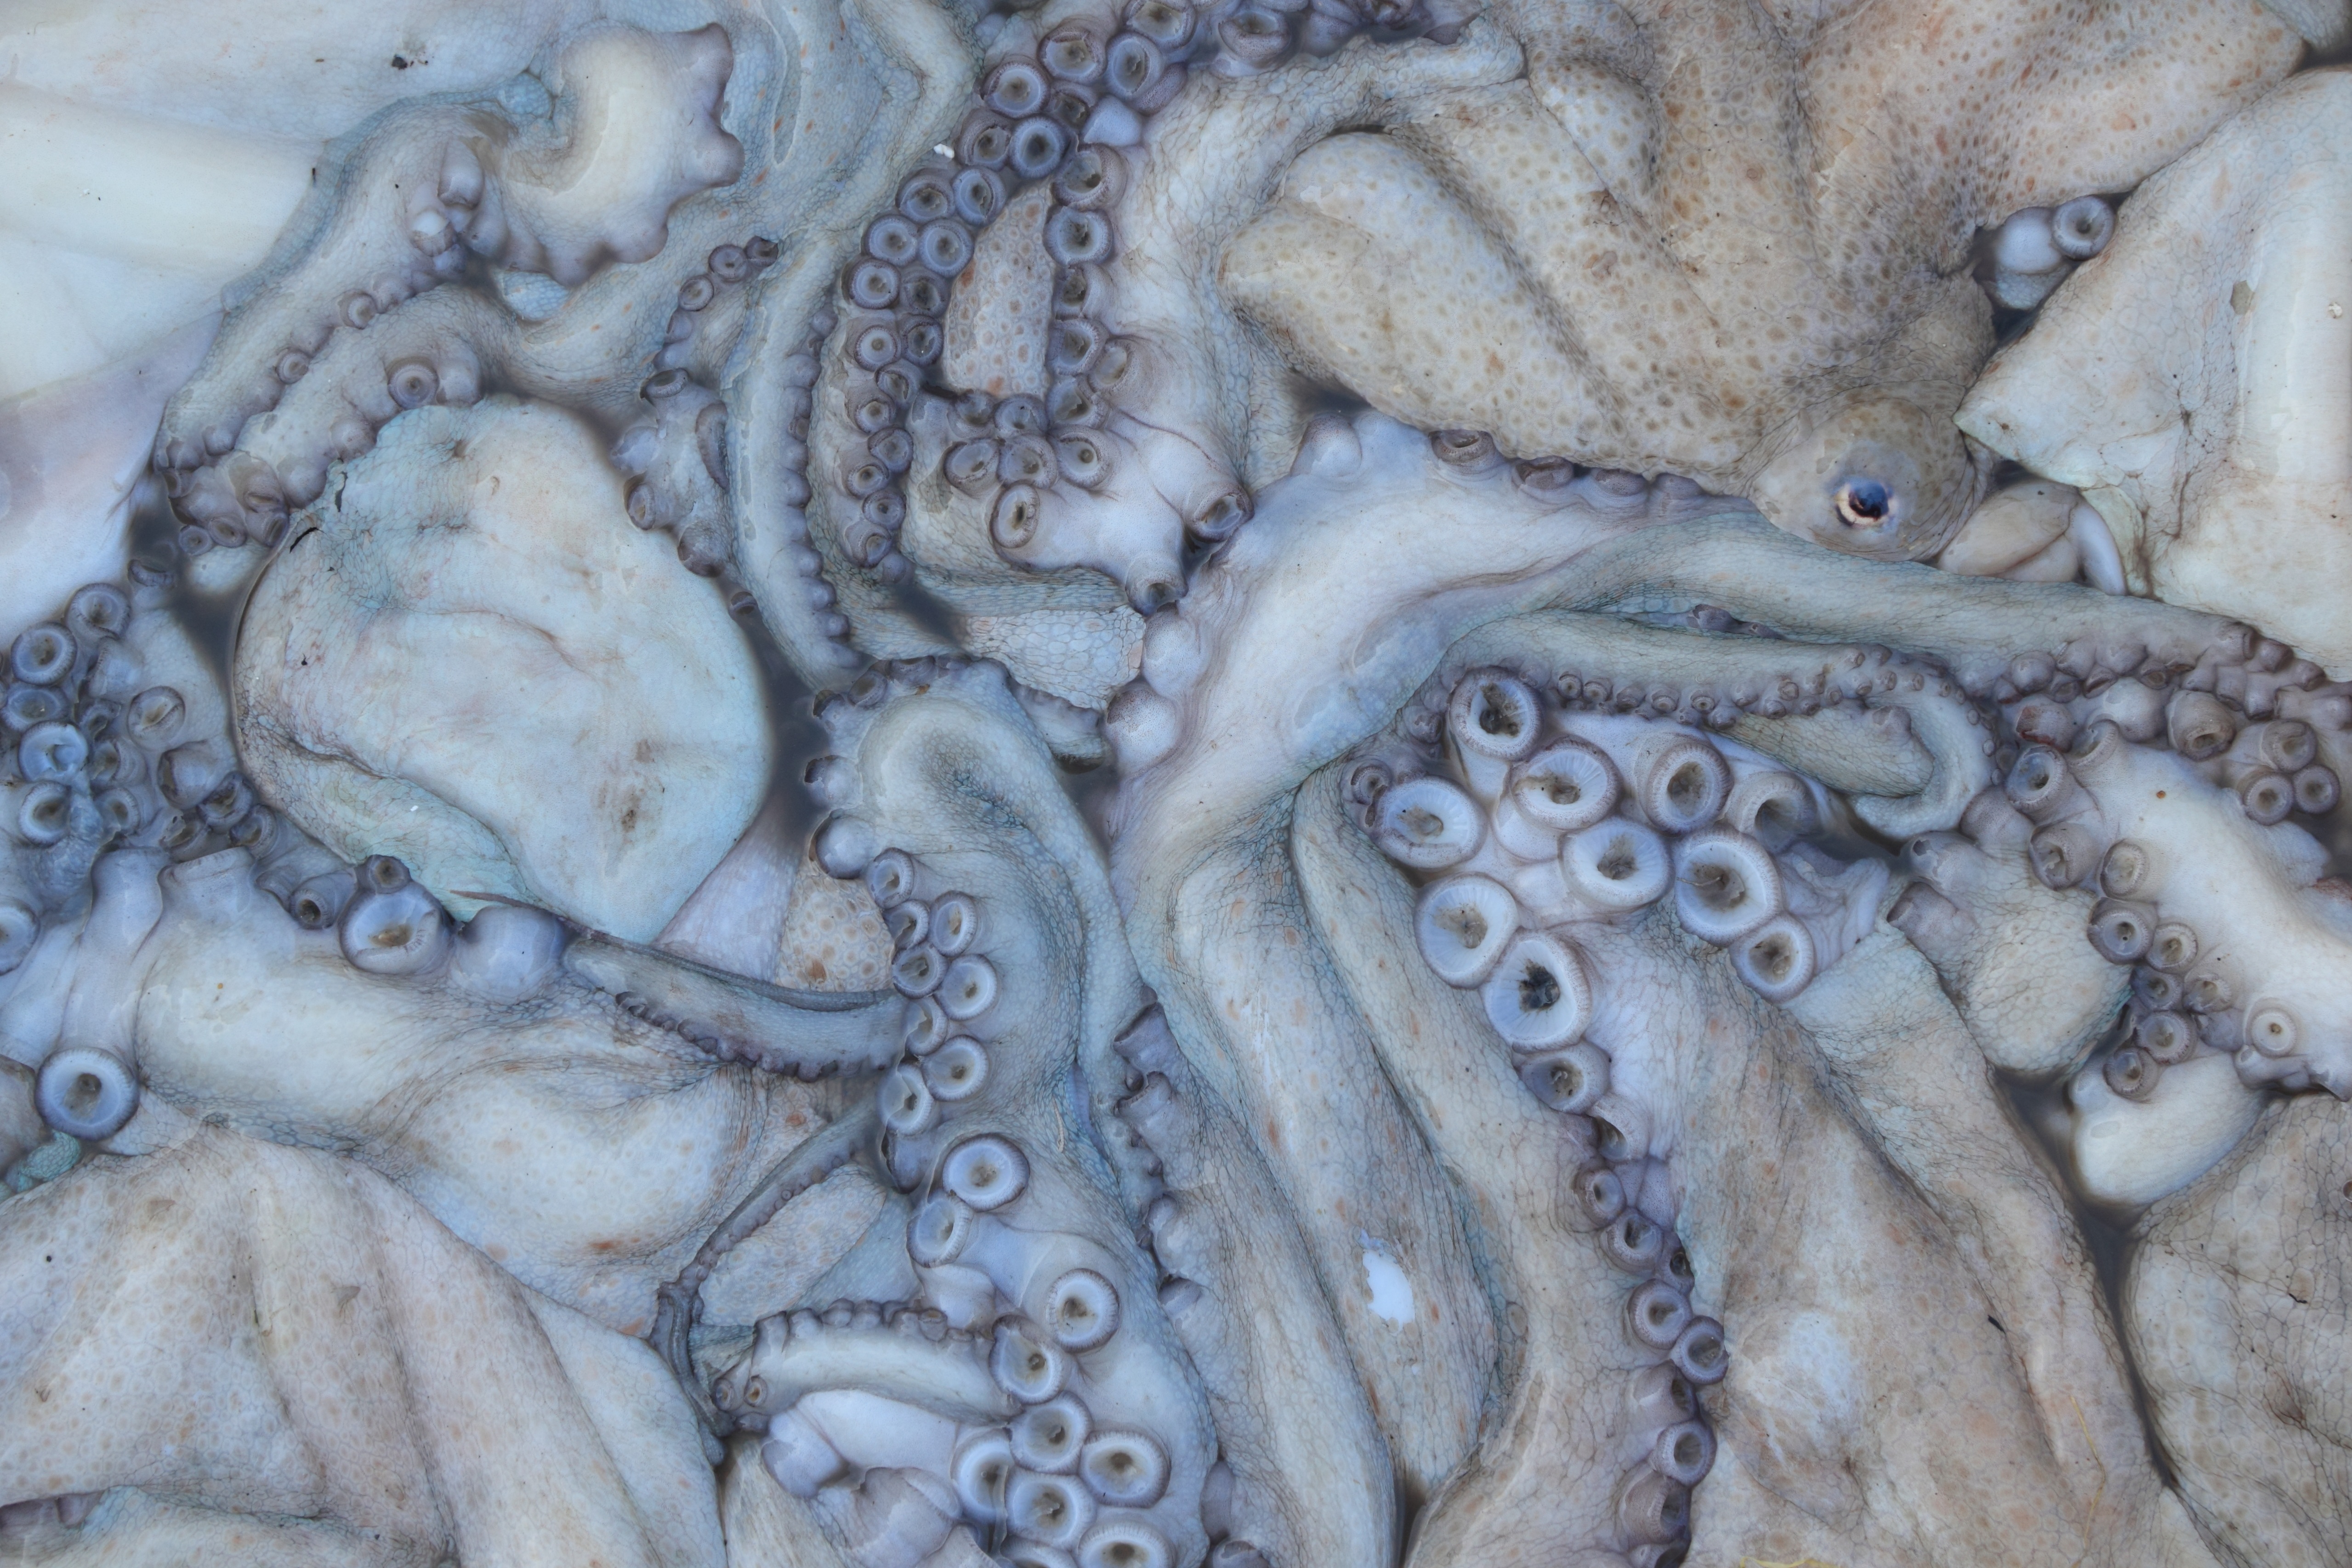
pattern, fishing, biology, seafood, squid, invertebrate, octopus, morocco, catch, molluscs, cephalopod, essaouira, marine biology, marine invertebrates